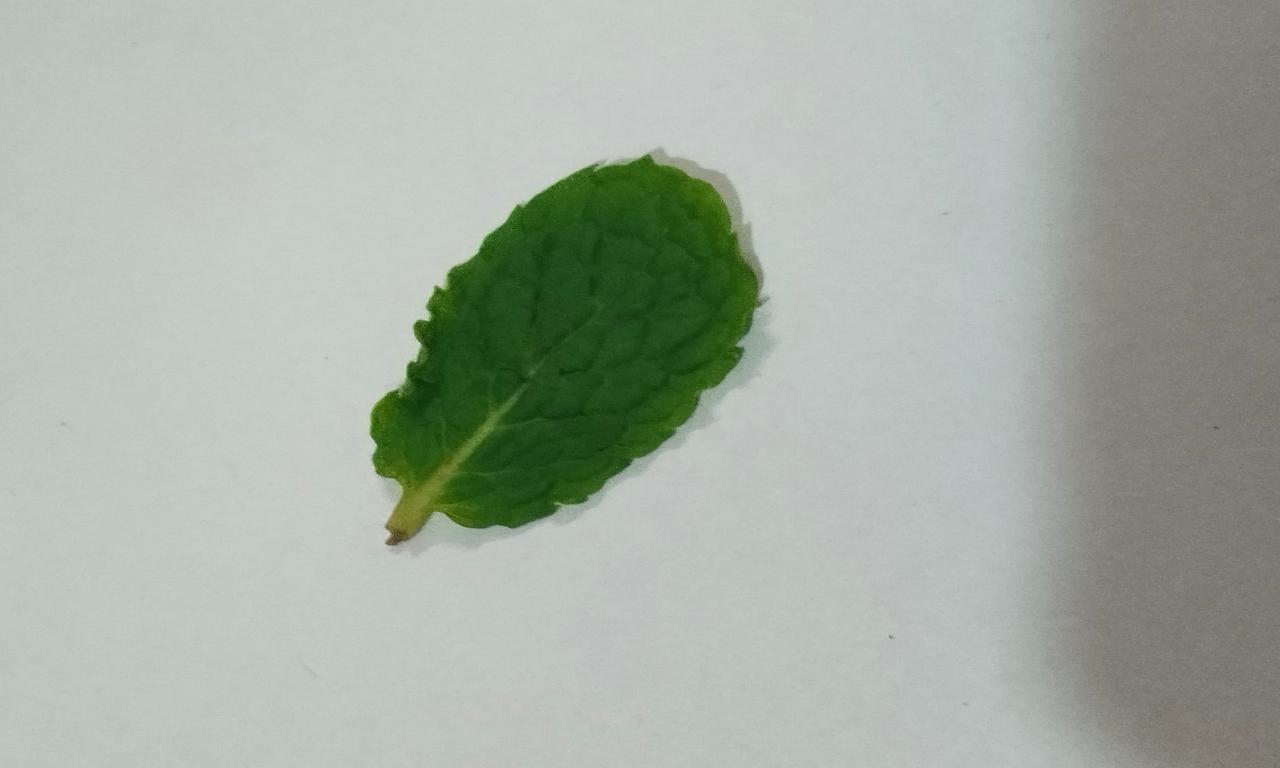
Label: Fresh